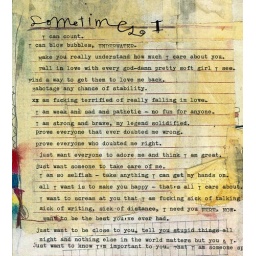
Words are written by me on paper from the book &amp;quot;The True and The Questions&amp;quot; by Sabrina Ward Harrison.